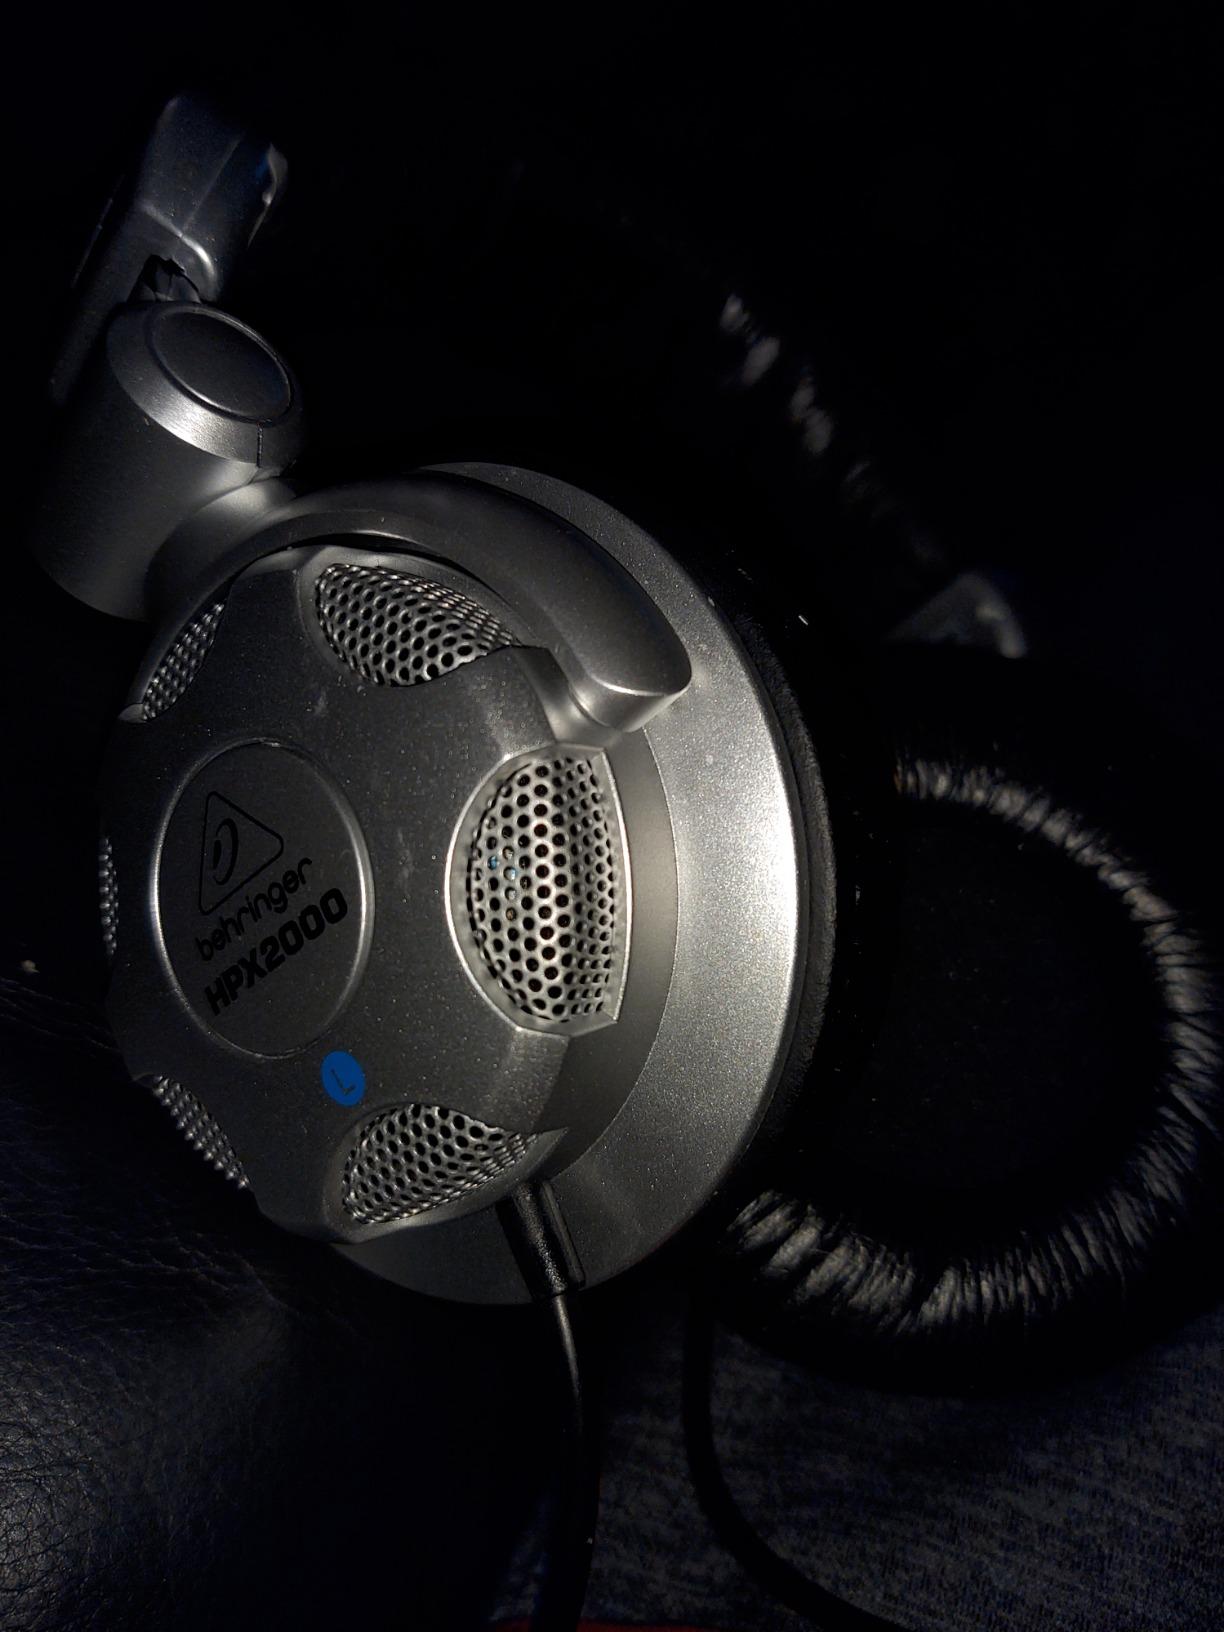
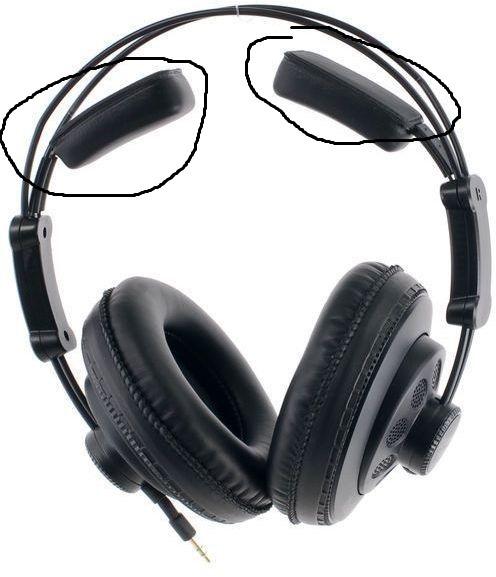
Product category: headphones
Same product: no